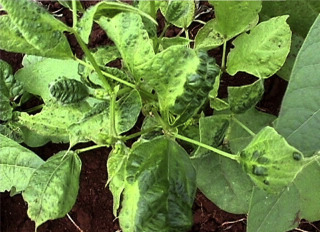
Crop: unknown
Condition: bean_mosaic_virus